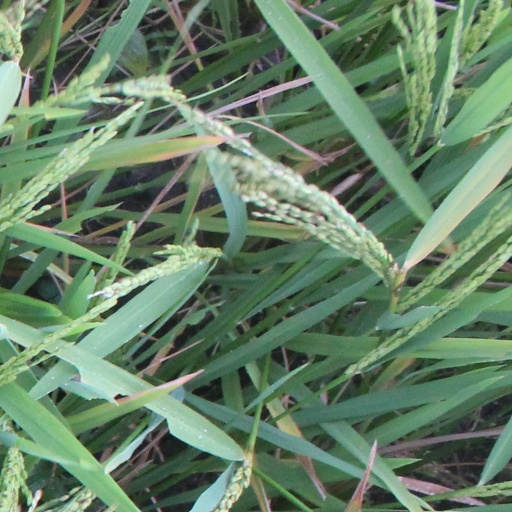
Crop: rice